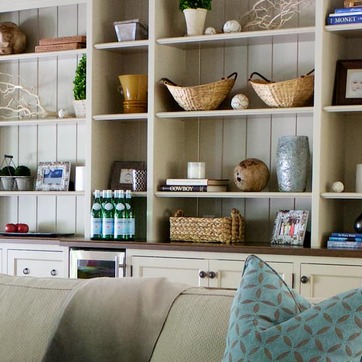
Material: paper